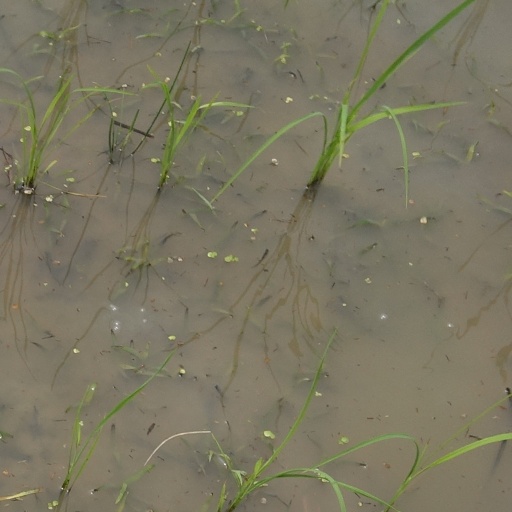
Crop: rice